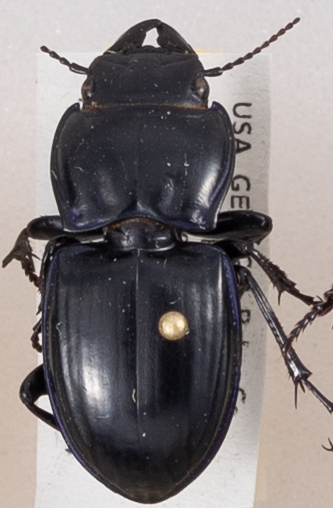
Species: Pasimachus subsulcatus
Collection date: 2018-09-04
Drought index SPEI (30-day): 0.534
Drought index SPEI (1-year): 0.45
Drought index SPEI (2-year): -0.508